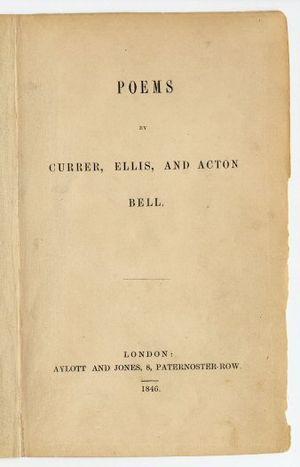
Charlotte Brontë [ˈʃɑːlət ˈbɹɒnteɪ], née le 21 avril 1816 à Thornton et morte le 31 mars 1855 à Haworth, est une romancière anglaise.
La famille Brontë [ˈbɹɒnteɪ] est une famille littéraire britannique du XIXᵉ siècle, dont la notoriété, qui s'étend à tous ses membres, est essentiellement due aux trois sœurs, poétesses et romancières, Charlotte, Emily et Anne. Elles publient des poèmes, puis des romans, d'abord sous des pseudonymes masculins. Leurs romans attirent immédiatement l'attention, pas toujours bienveillante, pour leur originalité et la passion qu'ils manifestent. Seul Jane Eyre, de Charlotte, connaît aussitôt le succès. Mais Wuthering Heights d'Emily, The Tenant of Wildfell Hall d'Anne et Villette de Charlotte sont admis plus tard parmi les grandes œuvres de la littérature.